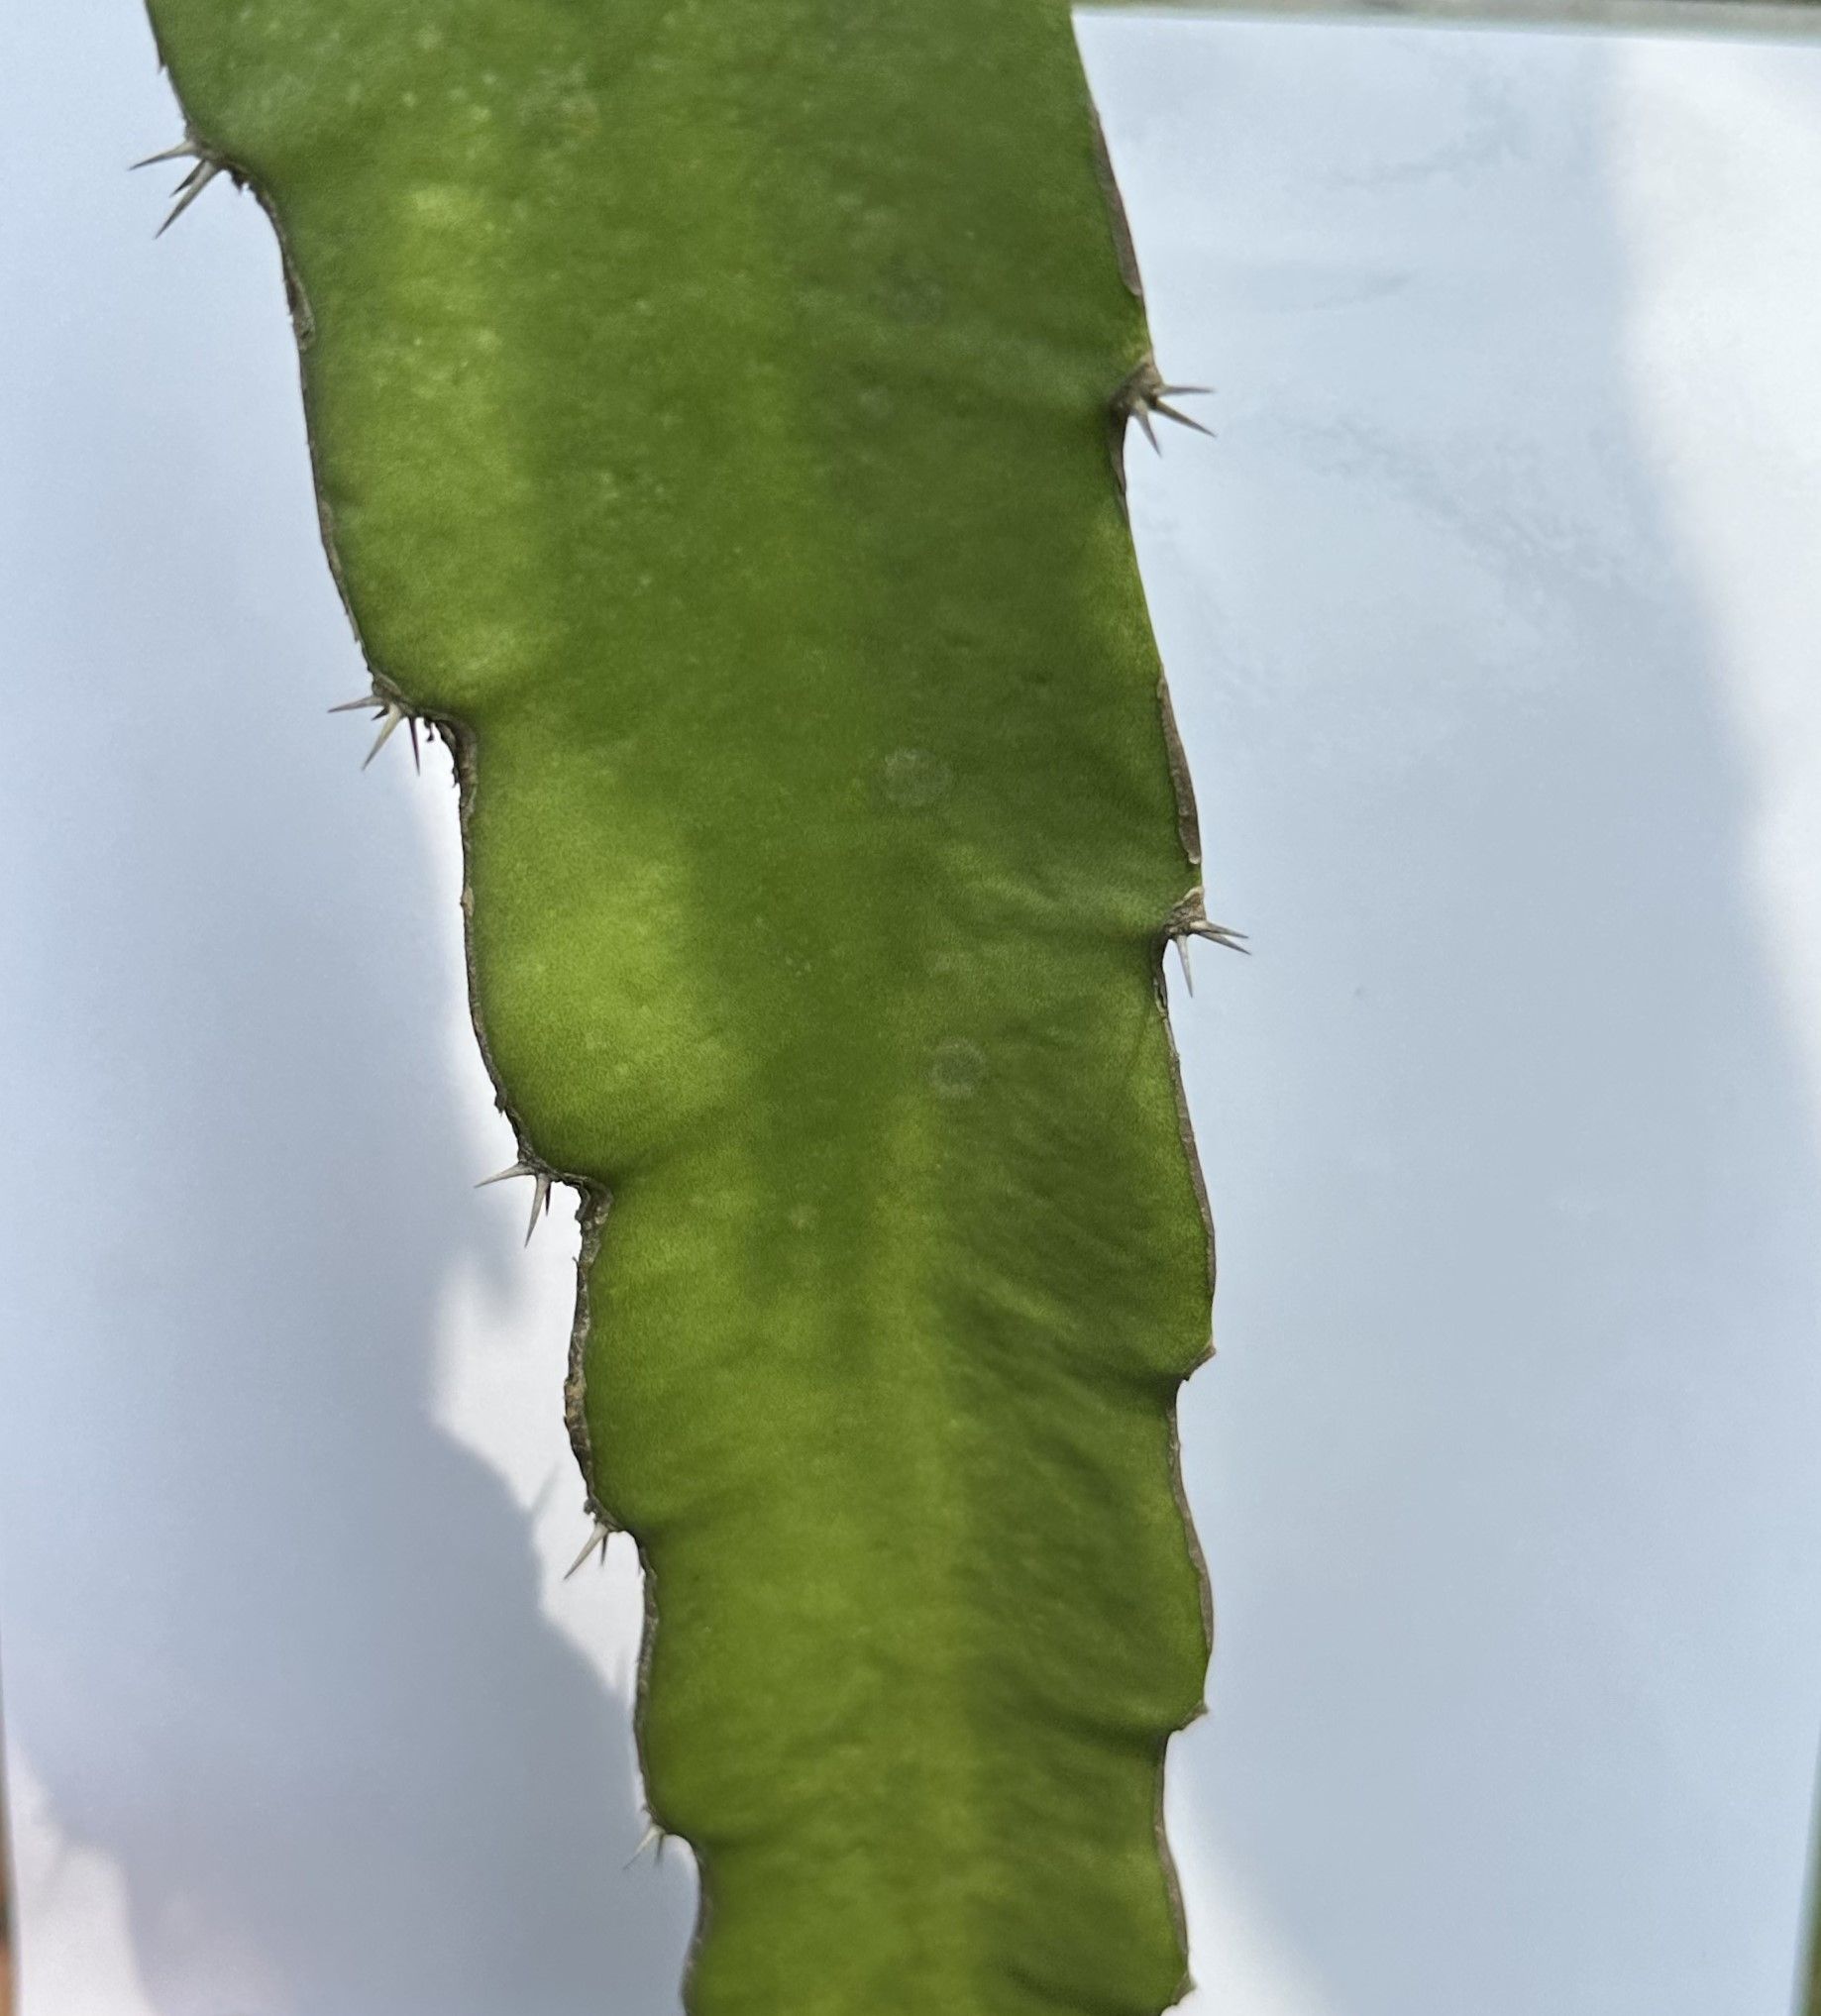
Label: Good leaf